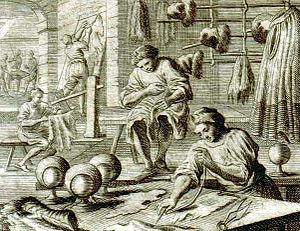
Atelier d'artisans-fourreurs, sur une gravure du 17ème siècle montrant notamment la fabrication de chapeaux de fourrure.
Le chapeau est un couvre-chef, devenu un accessoire de mode. Il se distingue des autres couvre-chefs par sa matière, le feutre, la présence d'un bord plus ou moins large, et sa mise en forme.
Le Castor d’Europe, Castor commun ou Castor d’Eurasie est une espèce de mammifères de la famille des Castoridae. C’est le plus grand des rongeurs aquatiques autochtones d’Eurasie et de l’hémisphère nord.